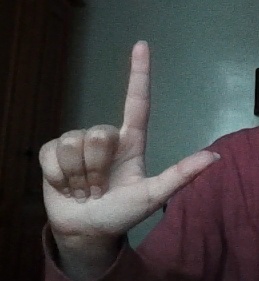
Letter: laam